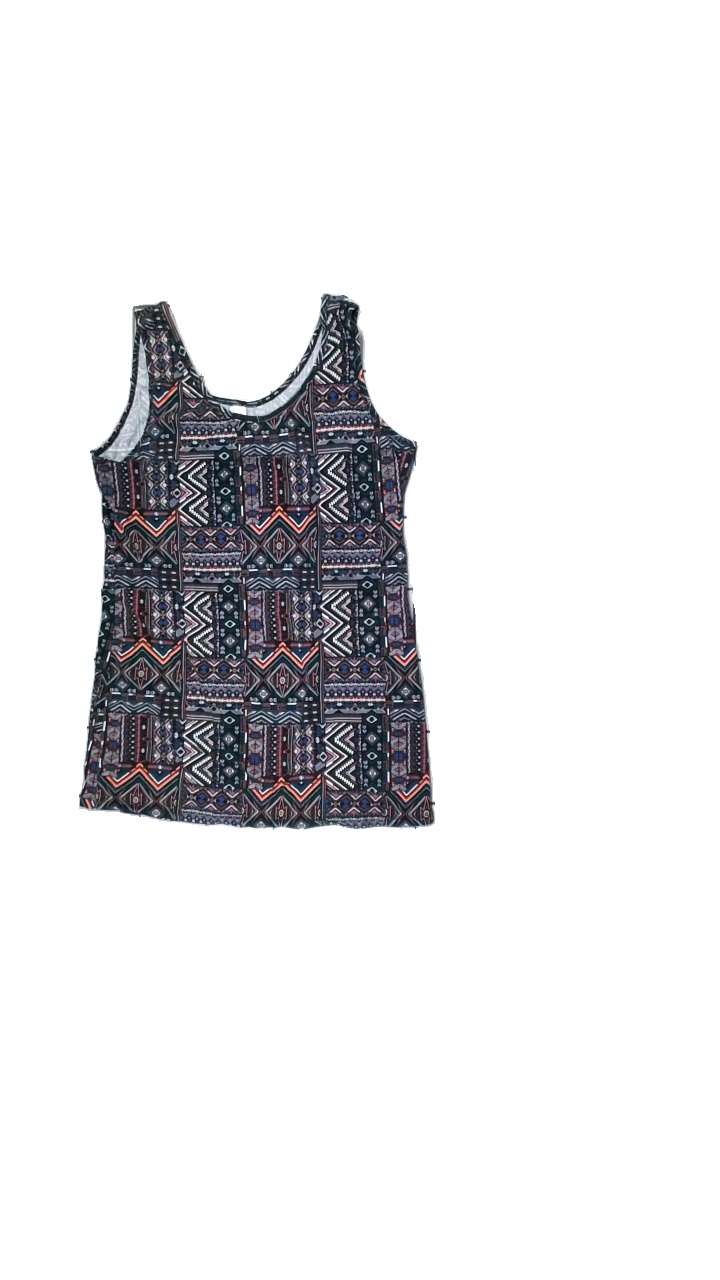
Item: Top (Ladies)
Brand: Now
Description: linne med olika mönster
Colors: Multicolor
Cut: Regular
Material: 100% bomull
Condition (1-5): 4
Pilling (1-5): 5
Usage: Reuse
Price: <50